Social Democratic Party (Portugal)

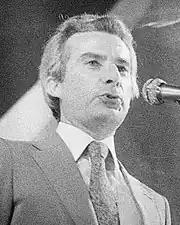
Francisco Sá Carneiro (1934–1980), PSD founder and Prime Minister (1980).

The Social Democratic Party was born on 6 May 1974, when Francisco Sá Carneiro, Francisco Pinto Balsemão and Joaquim Magalhães Mota publicly announced the formation of what was then called the PPD, the Democratic People's Party. On 15 May, the party's first headquarters were inaugurated in Largo do Rato, Lisbon. This was followed, on 24 June, by the formation of the first Political Committee, consisting of Francisco Sá Carneiro, Francisco Pinto Balsemão, Joaquim Magalhães Mota, Barbosa de Melo, Mota Pinto, Montalvão Machado, Miguel Veiga, Ferreira Júnior, António Carlos Lima, António Salazar Silva, Jorge Correia da Cunha, Jorge Figueiredo Dias and Jorge Sá Borges.